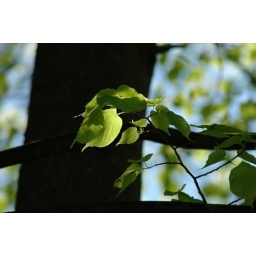
Leaf and leaves backlit by sun against black tree trunk and sky